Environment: real
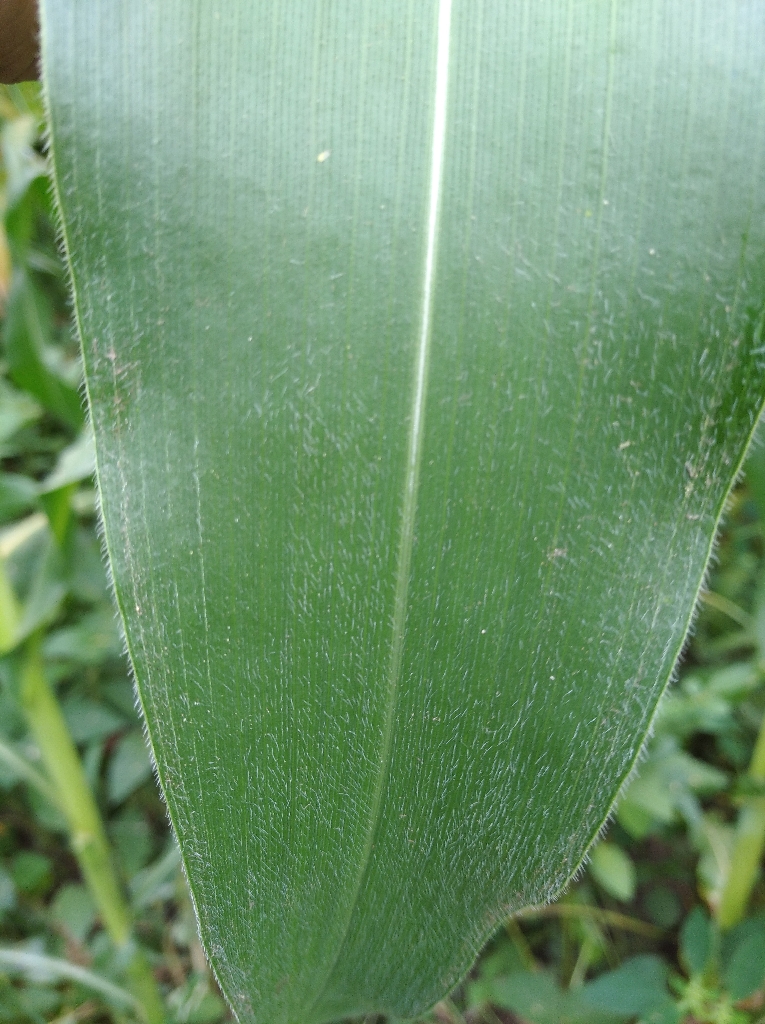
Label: healthy